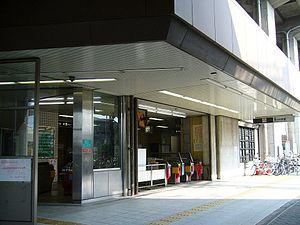
Komagawa-Nakano est une station du métro d'Osaka sur la ligne Tanimachi, située dans l'arrondissement d'Higashisumiyoshi à Osaka.